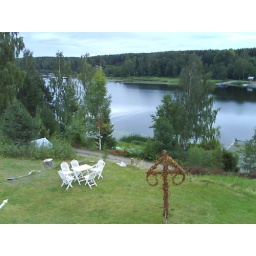
View over lake Glafsfjorden from my parents' house in Glava, Sweden.